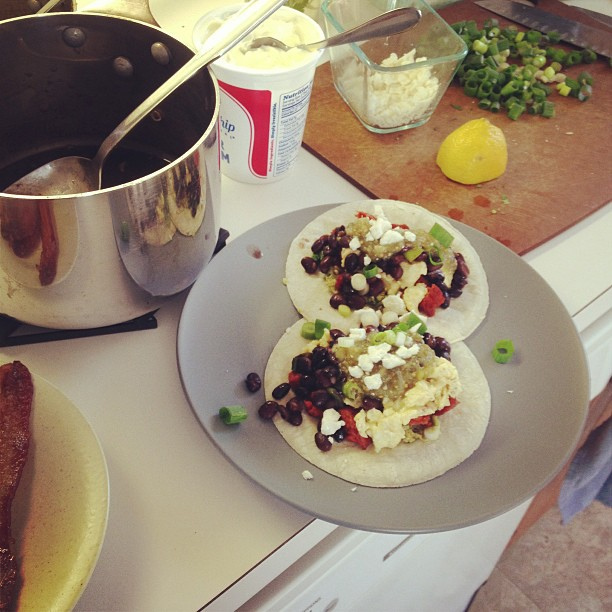
user: Given an image and a question. Answer the question in a short answer. Question: What dish is being prepared in this photo? Short Answer:
assistant: taco